Santa Maria Immacolata di Lourdes a Boccea

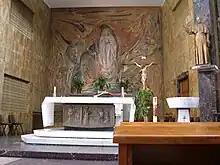
View of altar

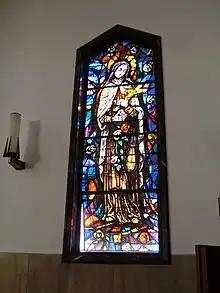
Stained-glass window in the church

The church was built in 1958, the centenary of the first Lourdes apparitions, as a parish church of the Diocese of Rome attached to the school of the Suore dell'Immacolata Concezione di Nostra Signora di Lourdes (Sisters of the Immaculate Conception of Our Lady of Lourdes). The façade is characterized by a large concrete pseudotympanum, set on a central band in travertine, which contains the entrance portal and a rose window.